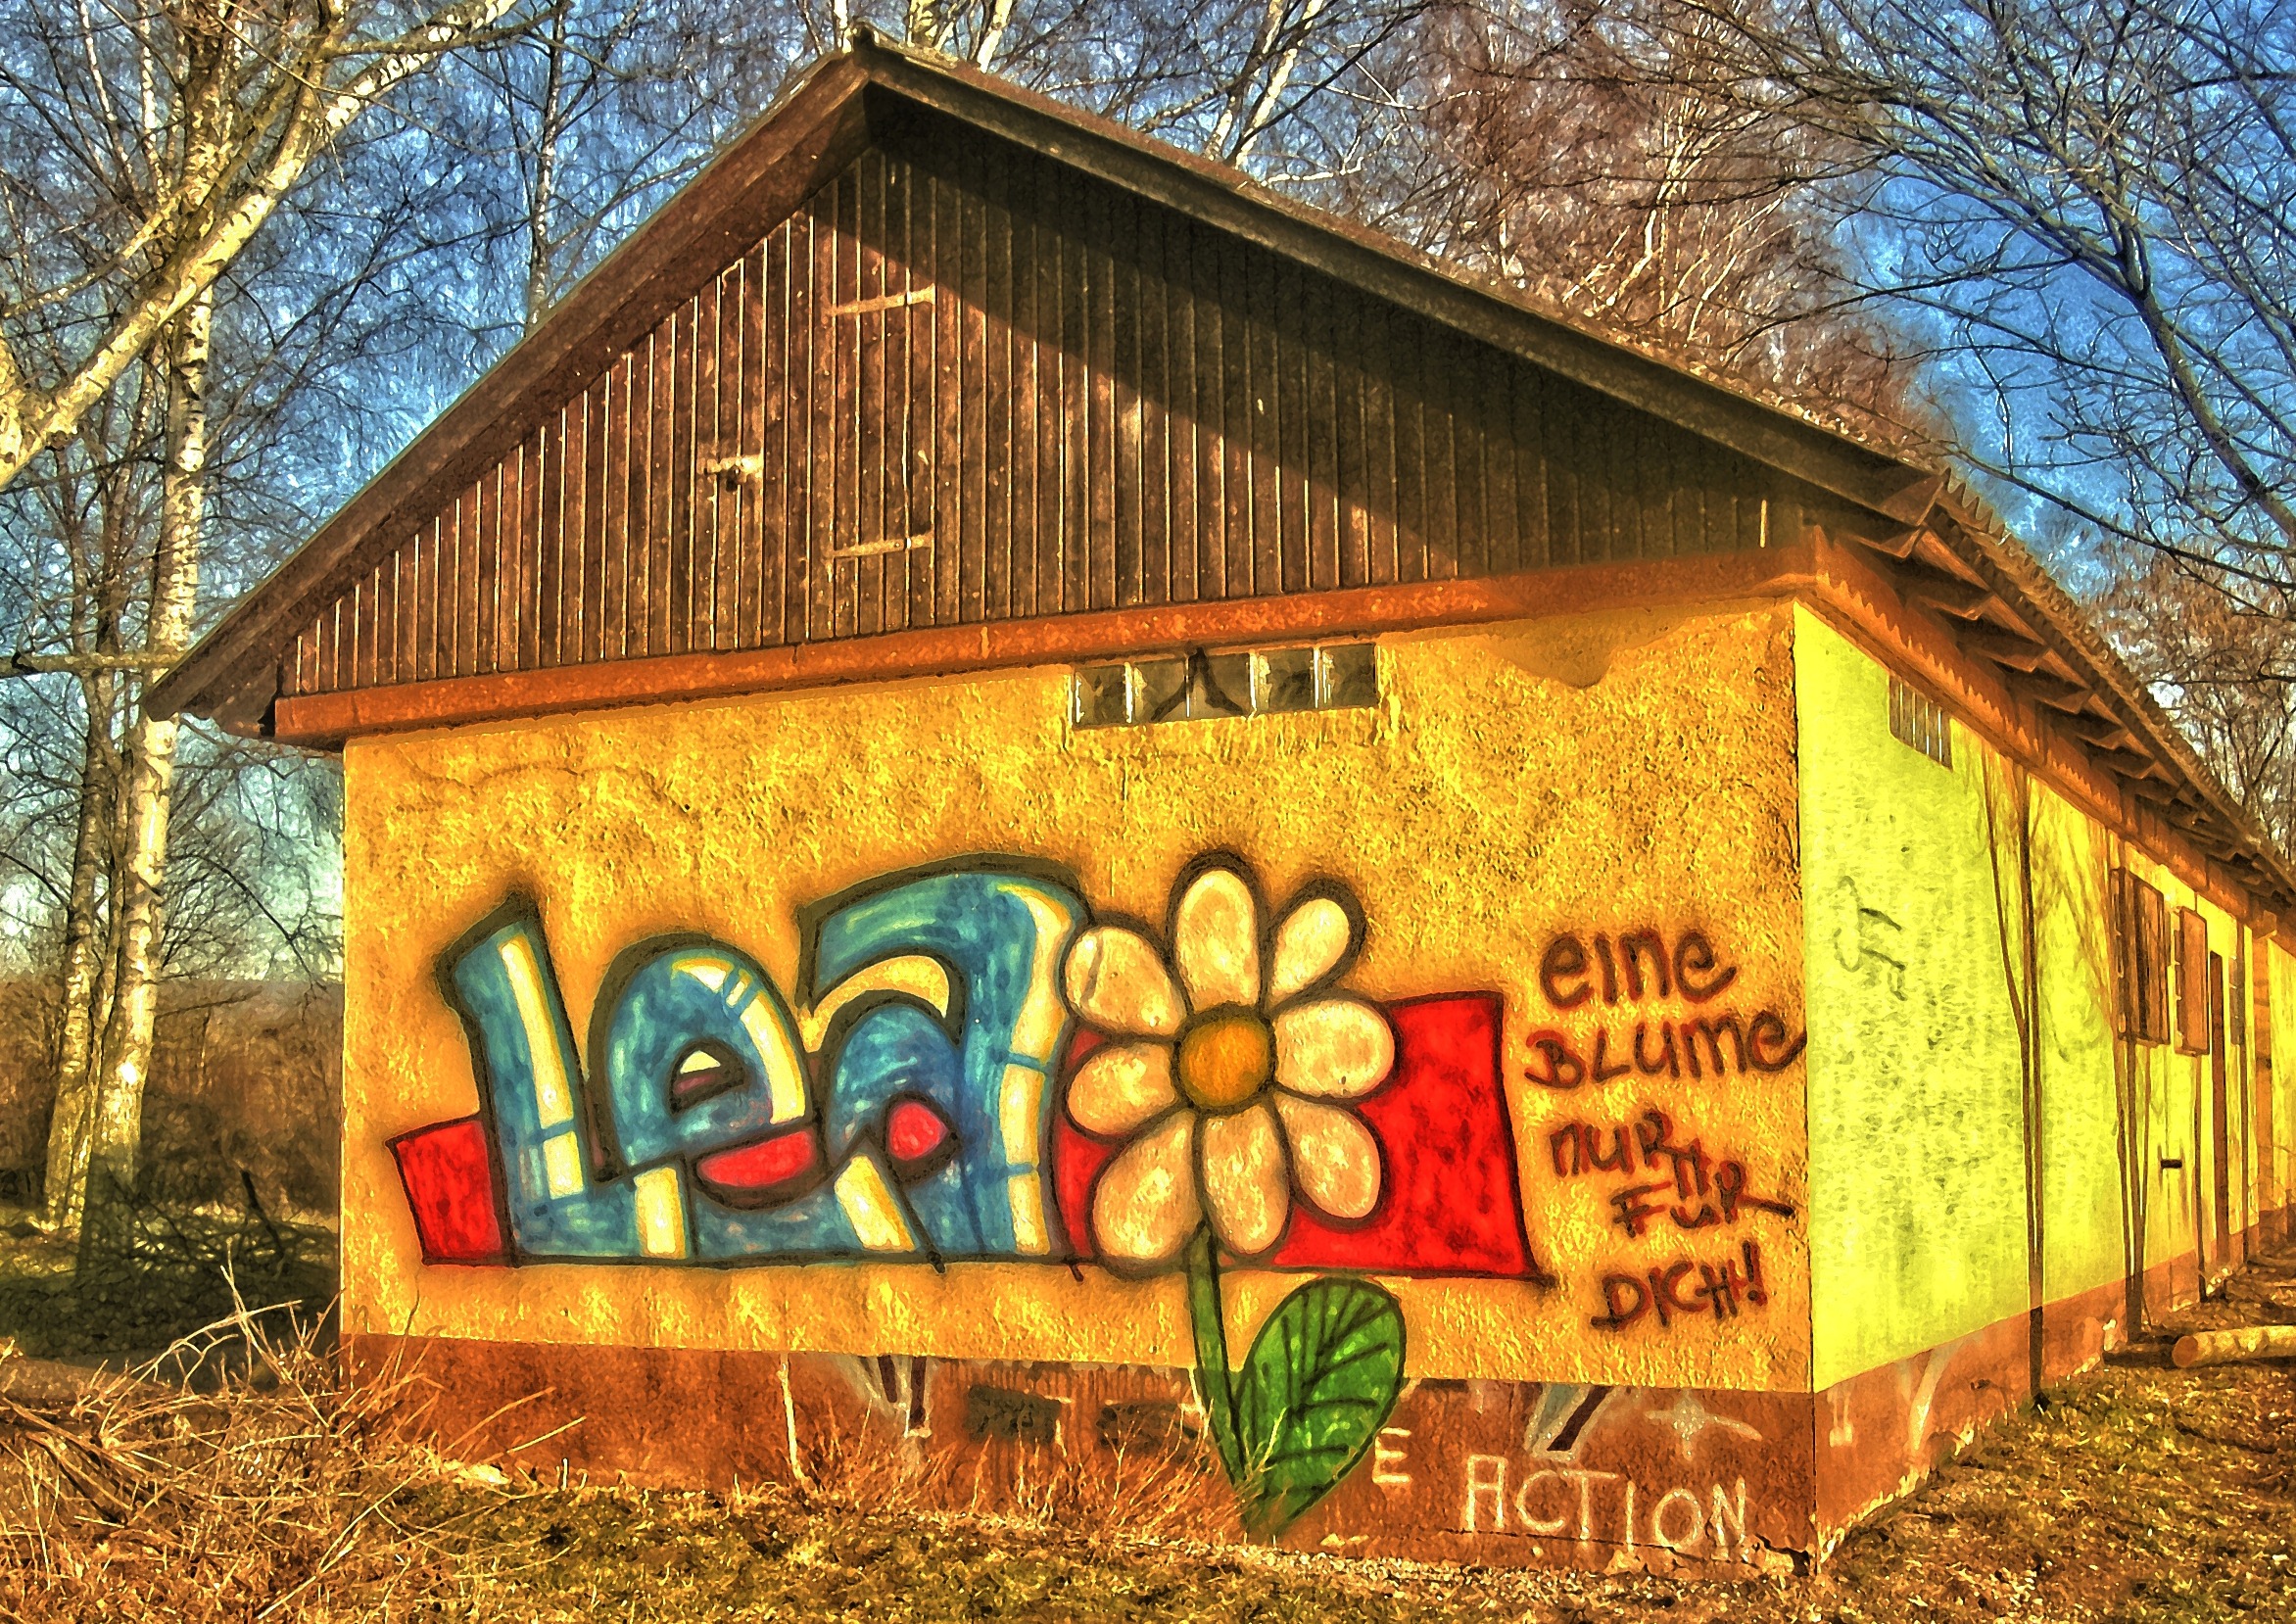
wood, house, barn, home, hut, shack, cottage, color, autumn, facade, yellow, graffiti, season, font, art, image, log cabin, greeting, rural area, hauswand, facade paint, declaration of love, outdoor structure